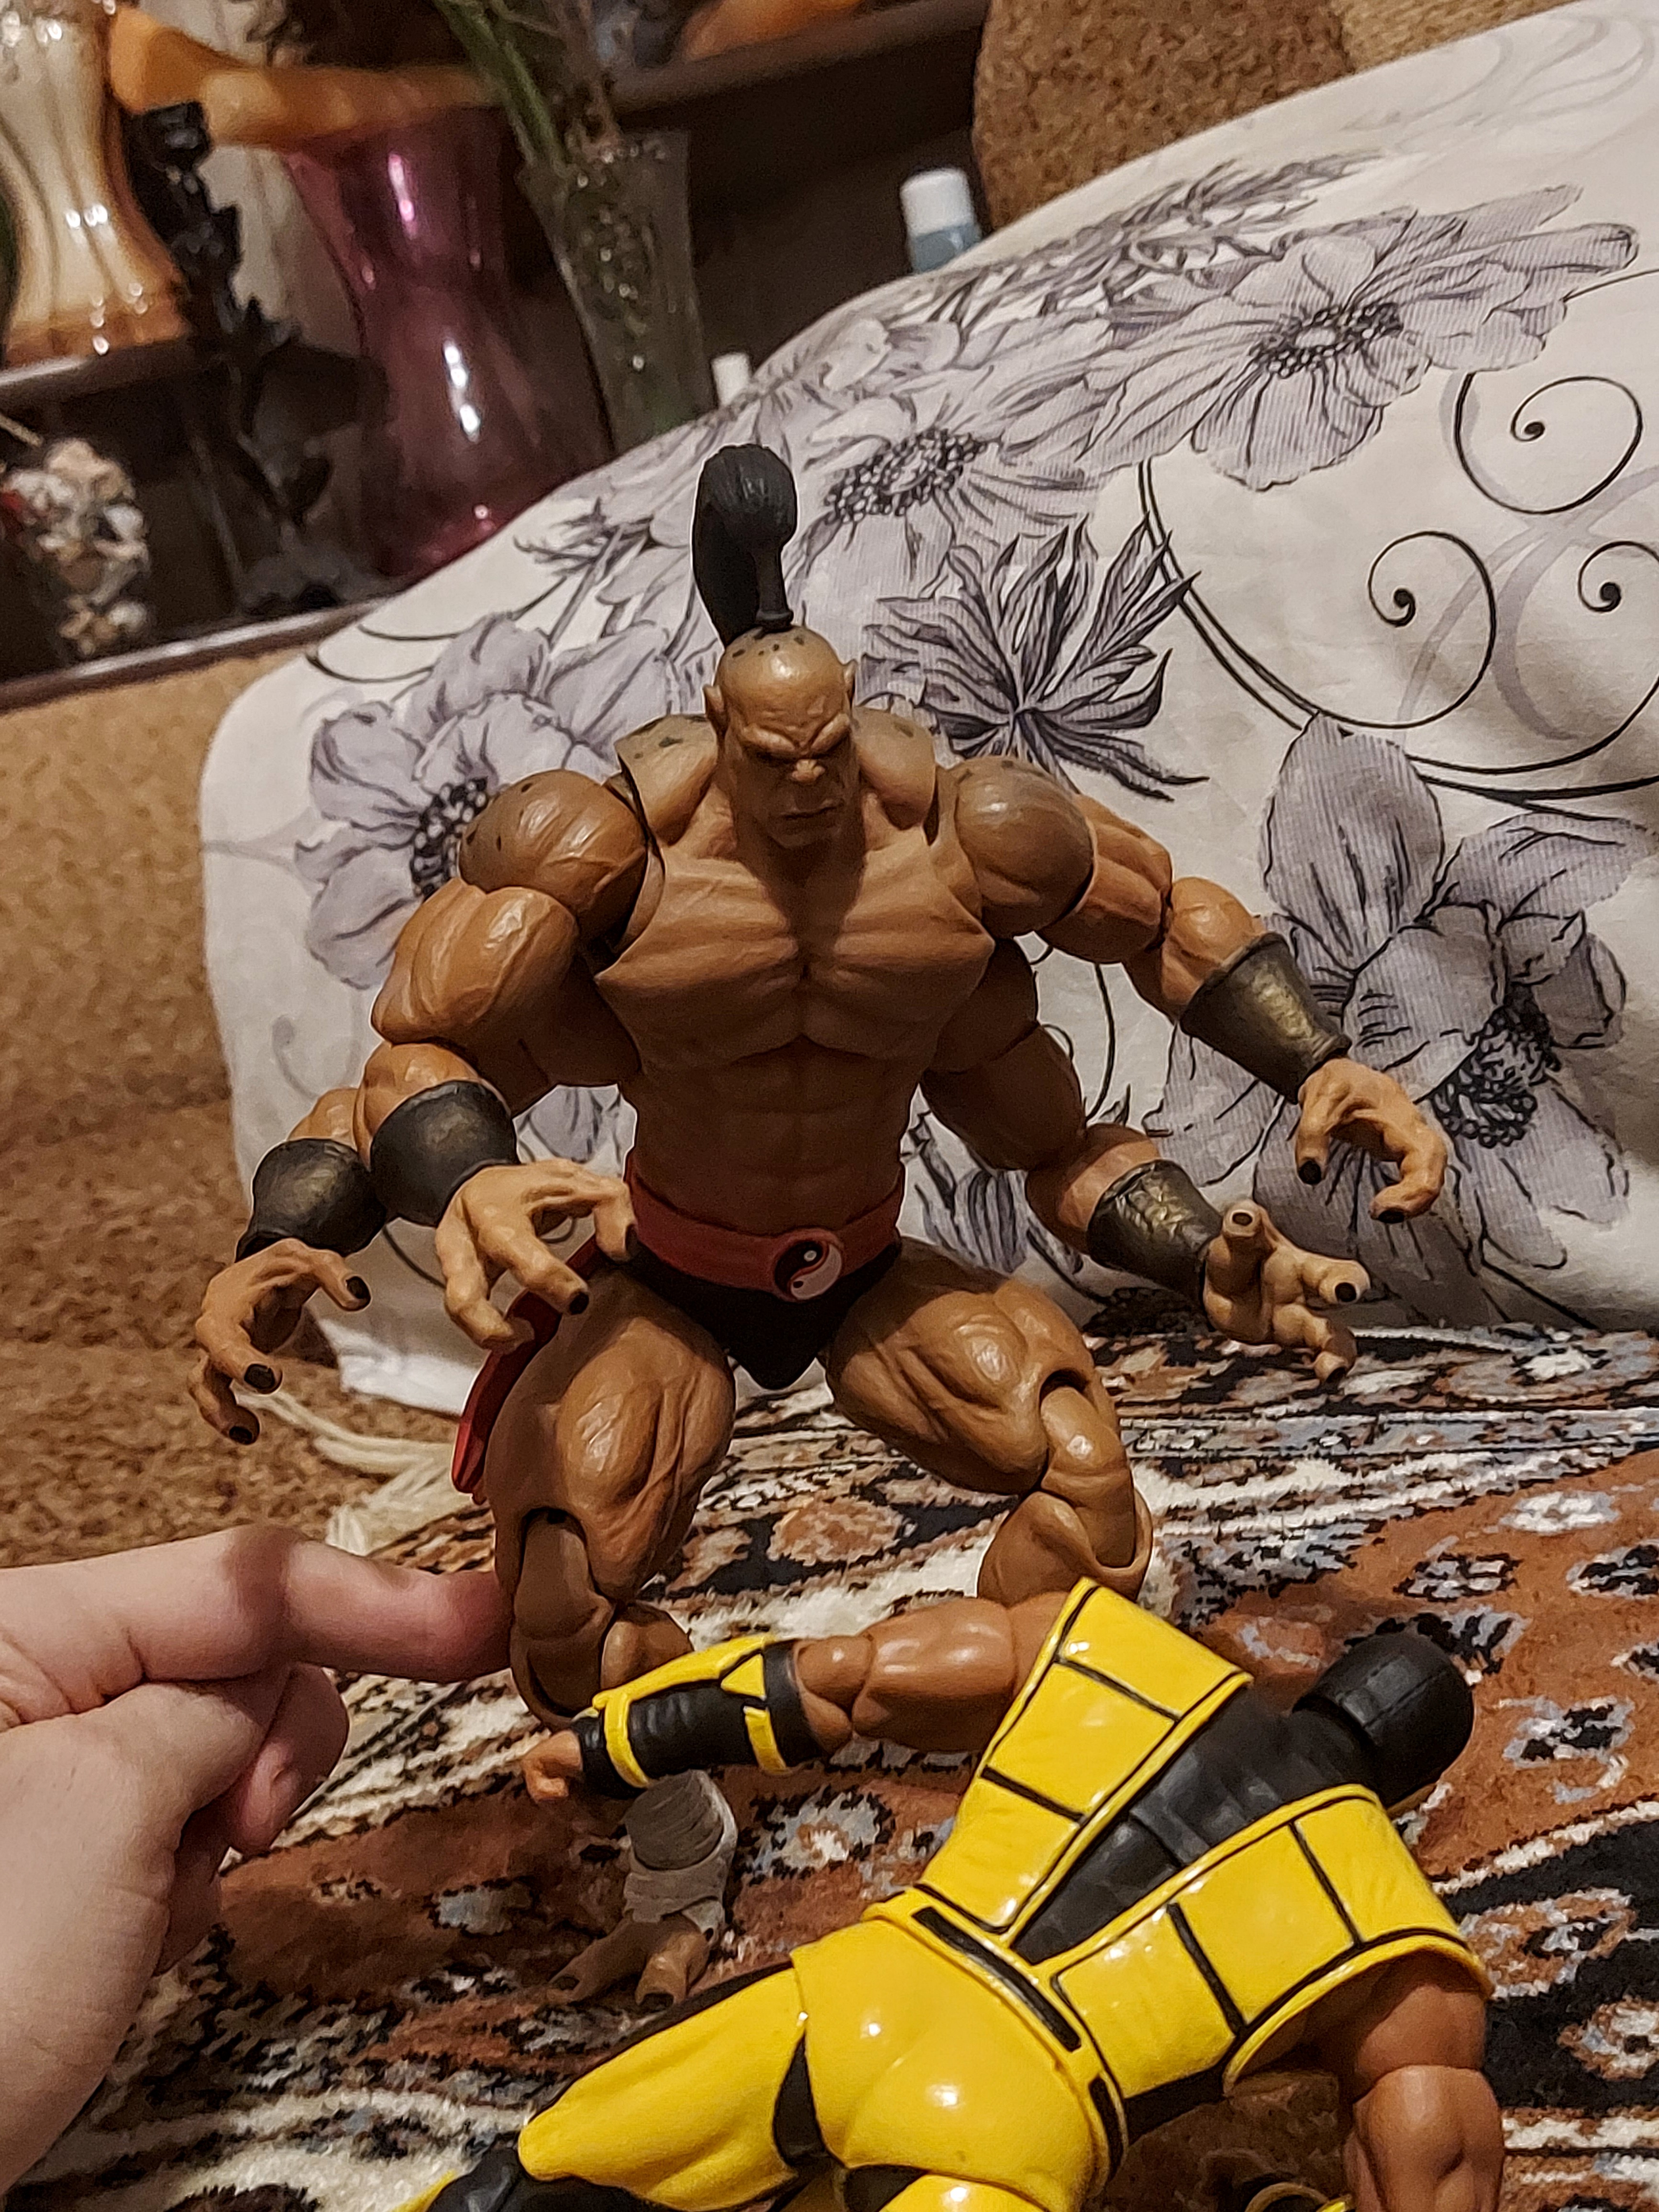
Shokan, storm, collectibles, warrior, fighter, action, figure, art, cartoon, toy, event, fictional character, fiction, cg artwork, chest, mythology, illustration, action figure, comics, visual arts, hero, armour, comic book, thigh, action film, shorts, superhero, Barechested, painting, flesh, costume, metal